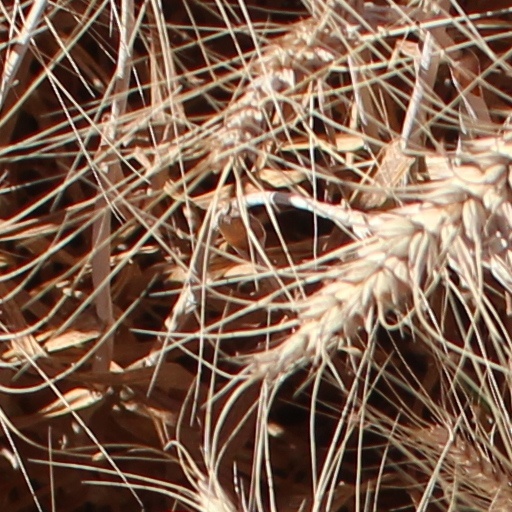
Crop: wheat